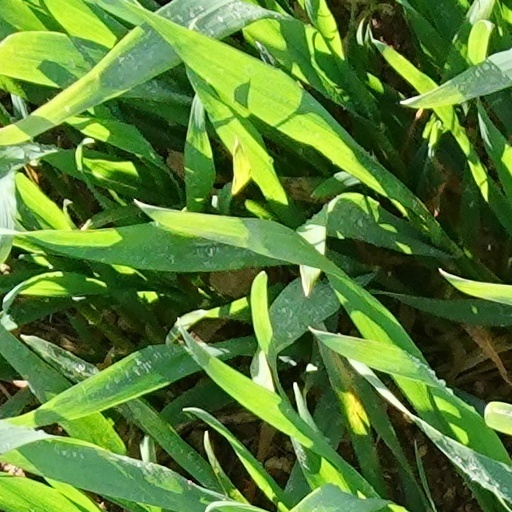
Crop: wheat